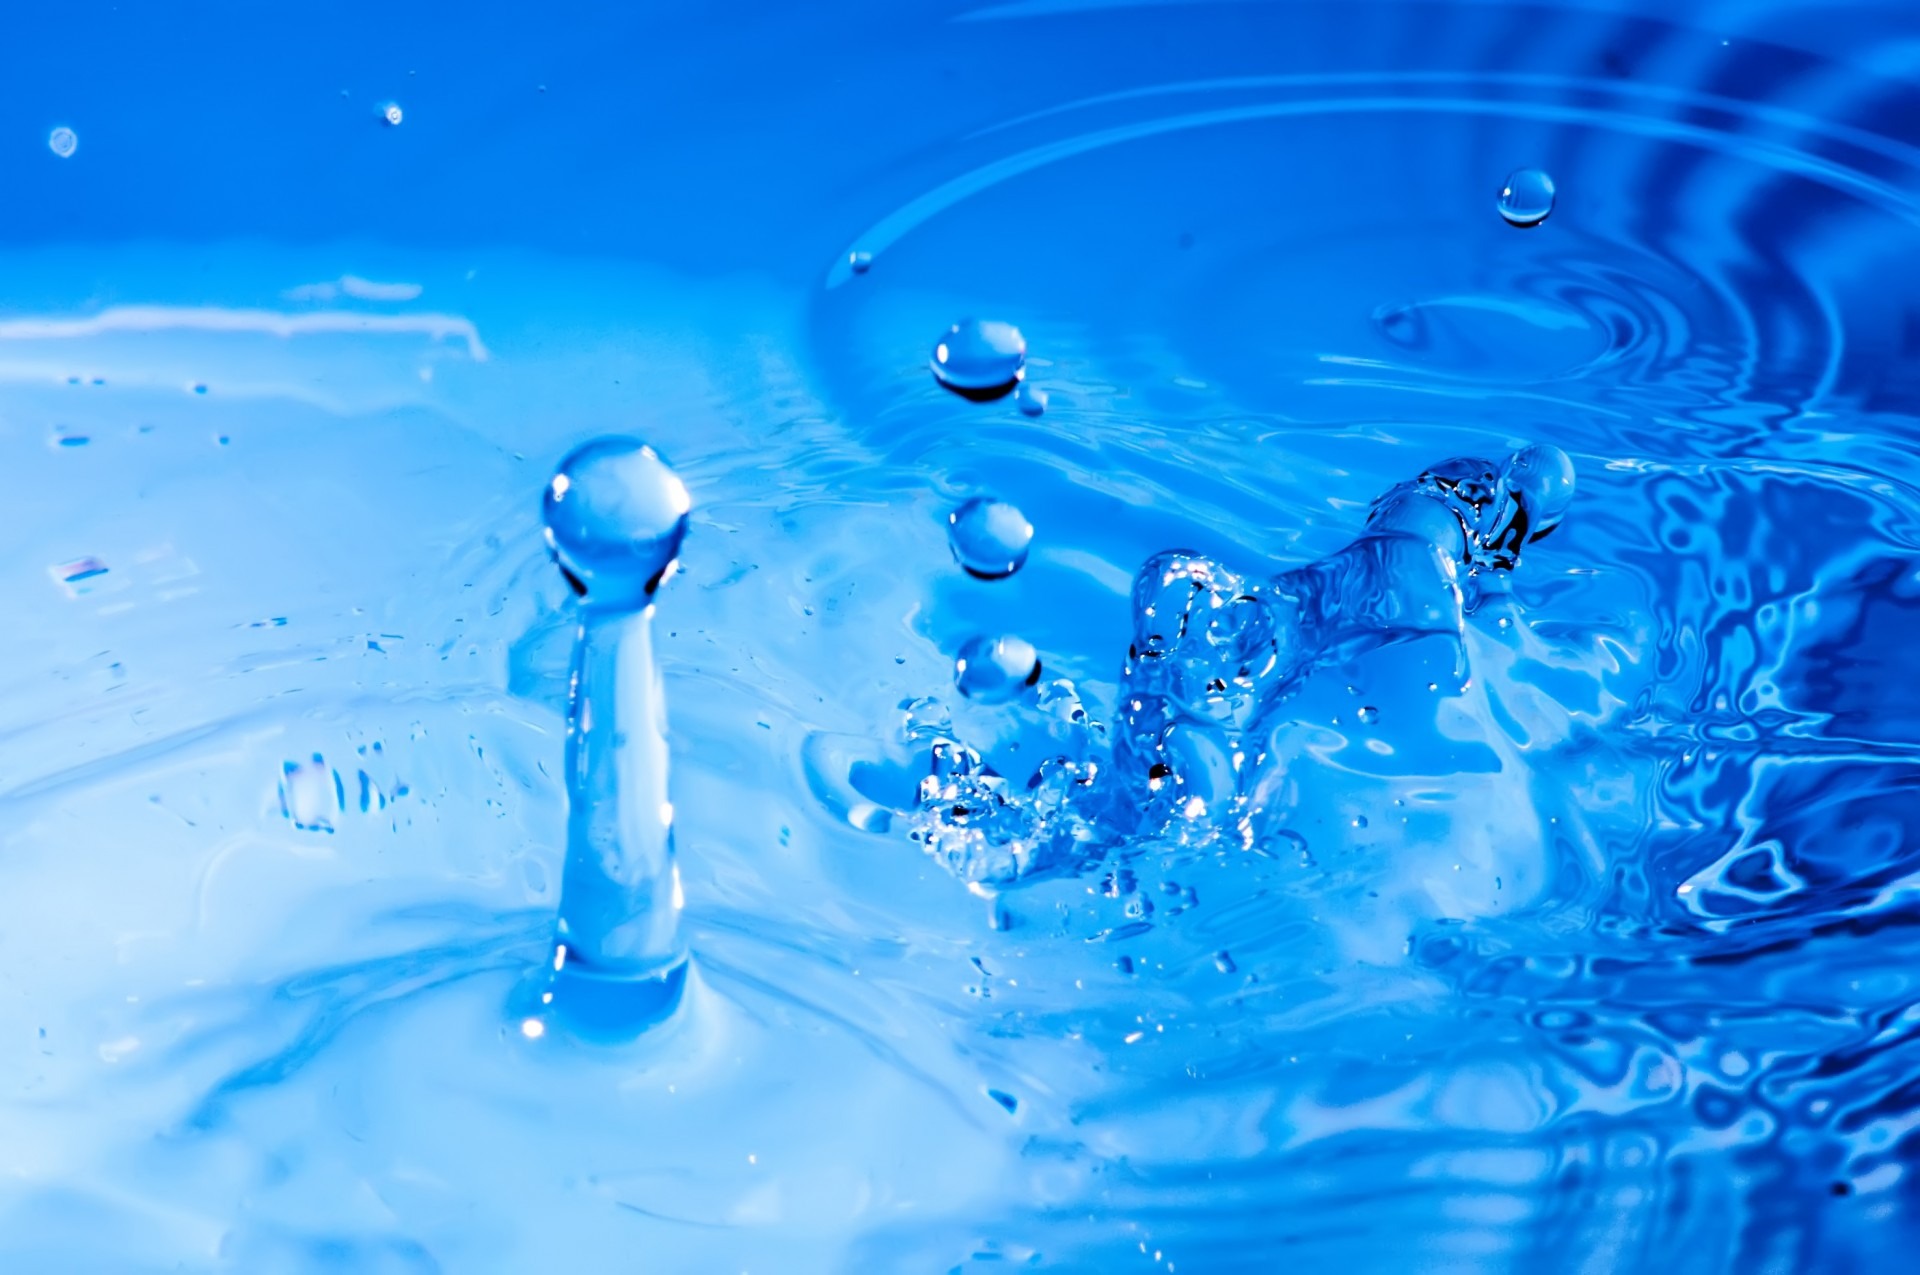
water, drop, wave, wet, ice, reflection, splash, fresh, clean, blue, splashing, waves, background, droplets, cool, ripples, drops, backdrop, freezing, macro photography, computer wallpaper, liquid bubble